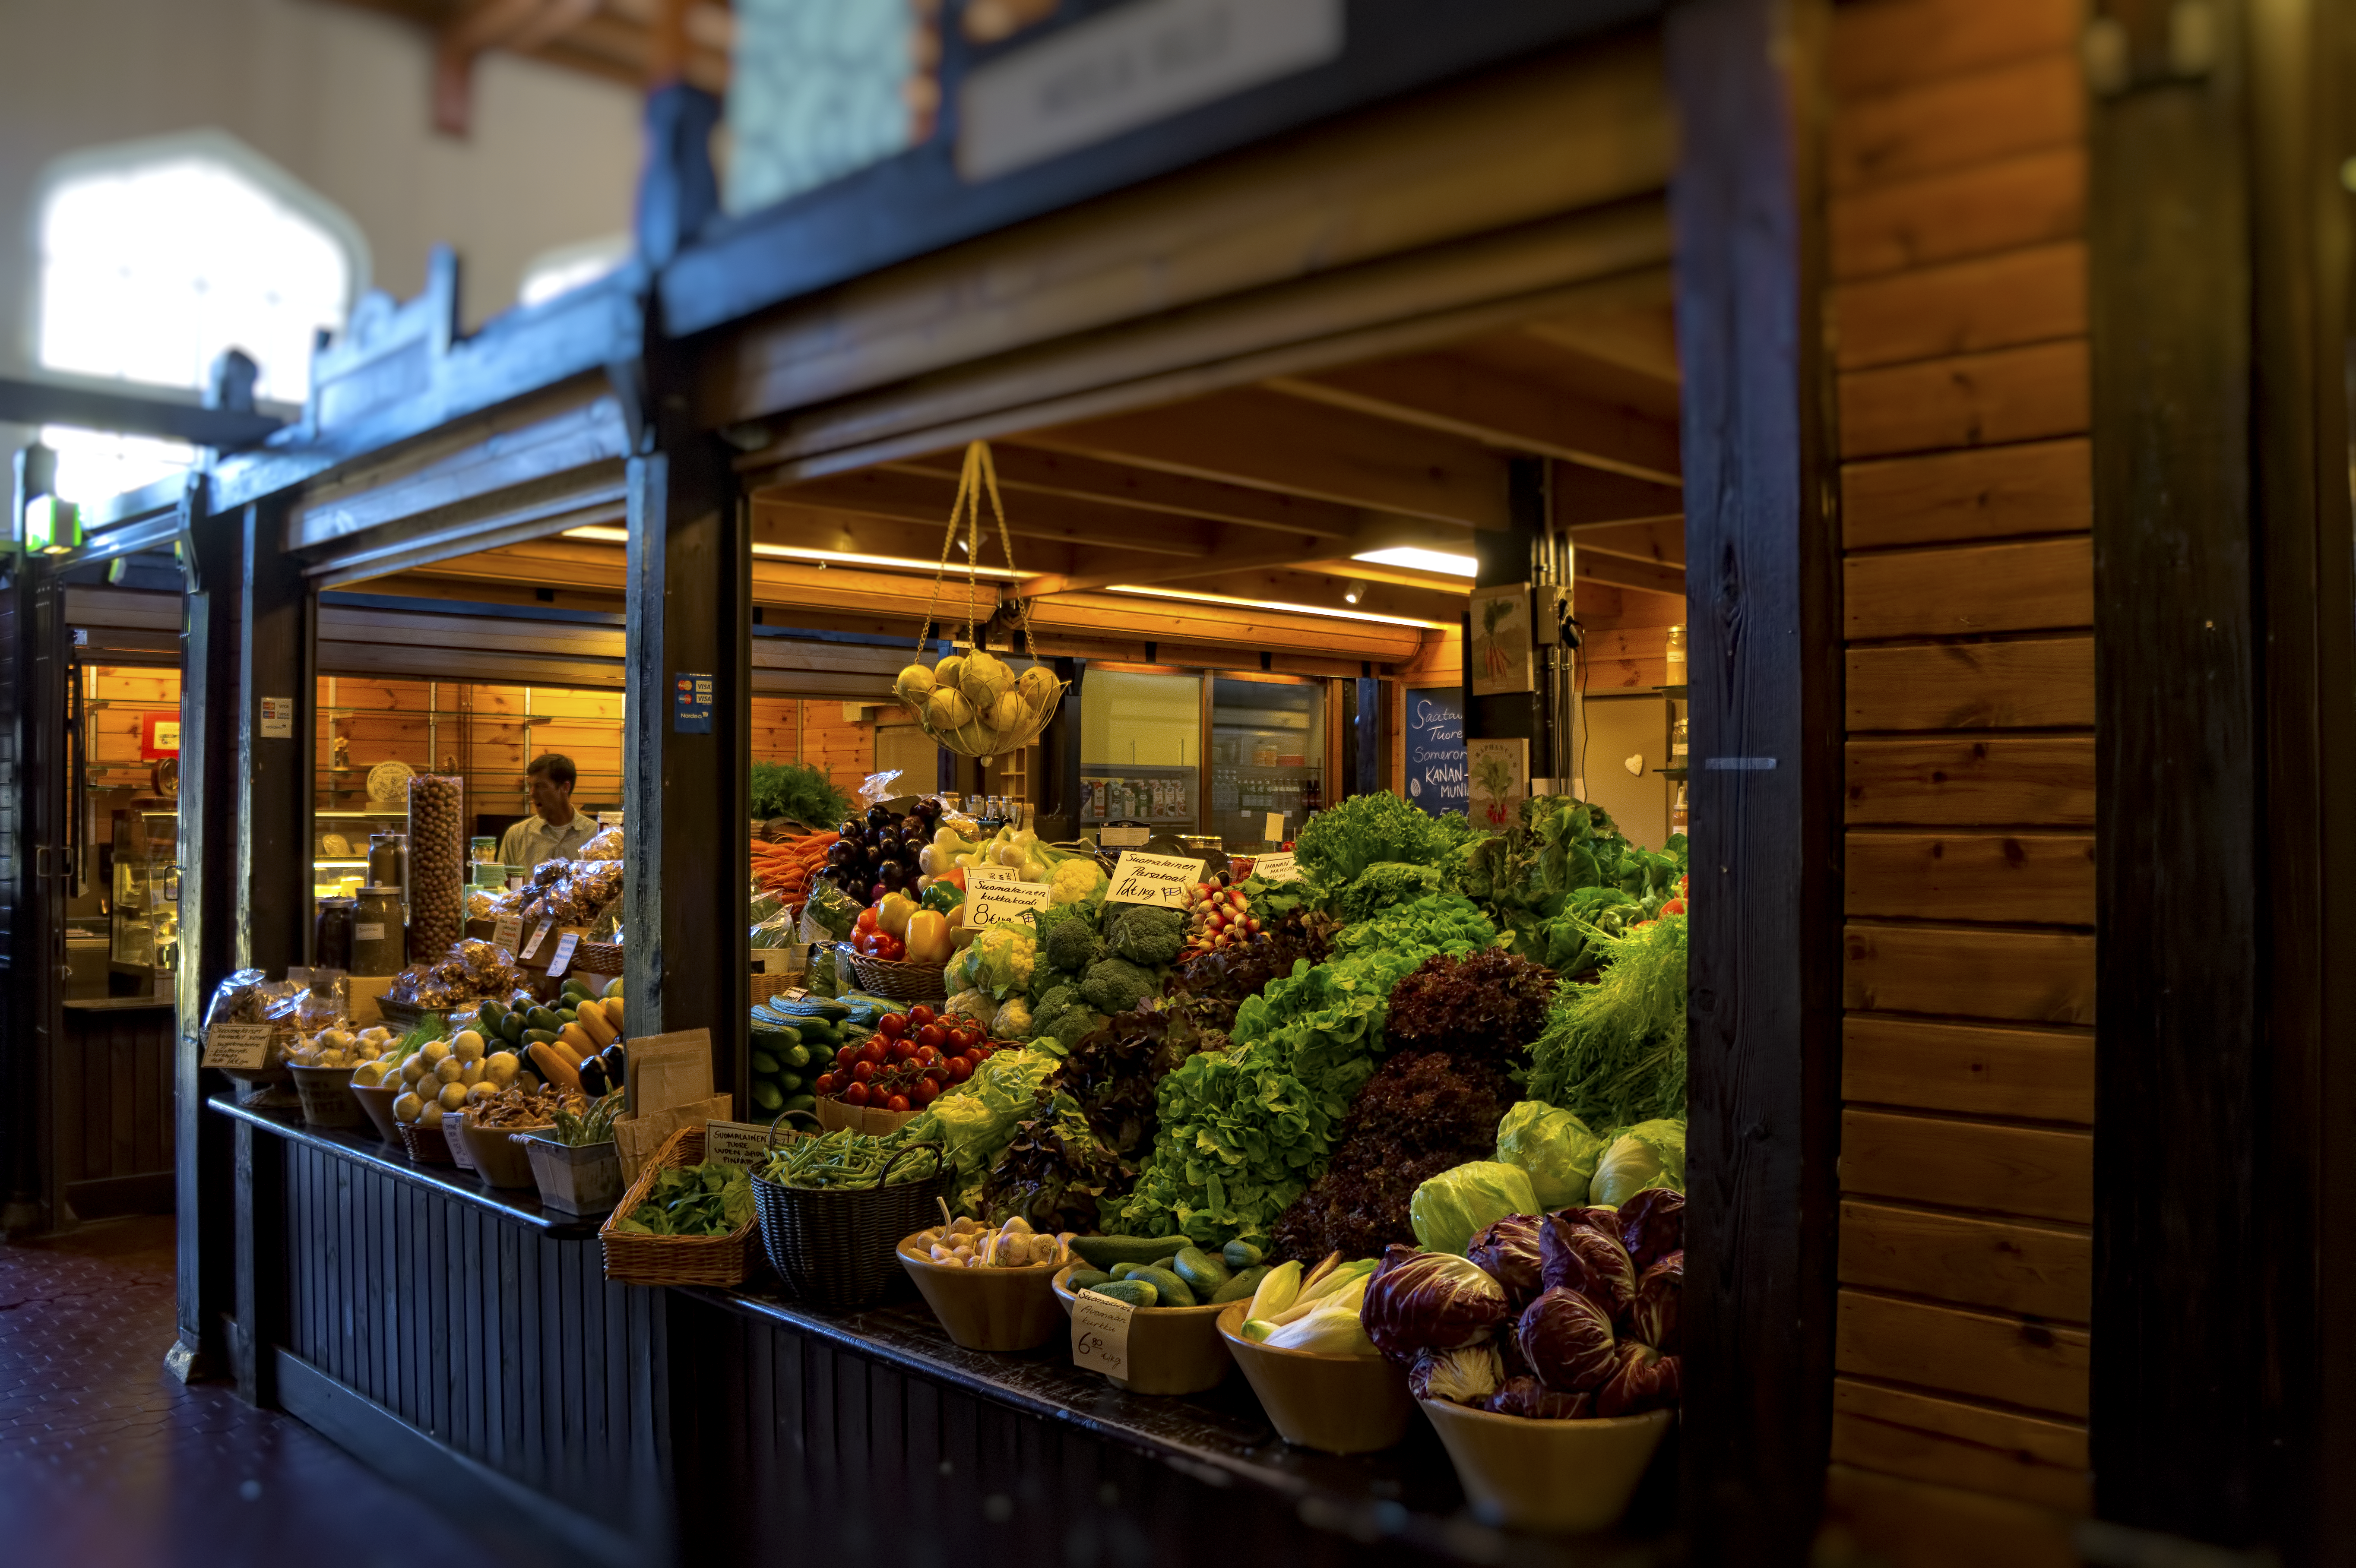
hall, market, cool image, vegetables, sony, finland, helsinki, alpha, cool photo, i, veggies, 3000, ilce, ilce3000, hietalahti